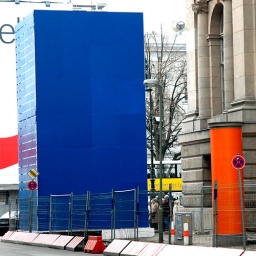
blue box in the street